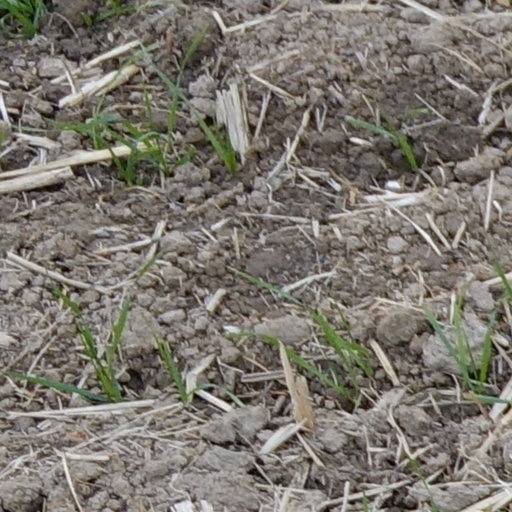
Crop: wheat